Gazelle (1854 sidewheeler)

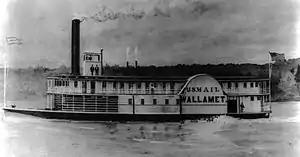
The steamer "Wallamet", moored nearby when "Gazelle" exploded on April 8, 1854.

On April 8, 1854, at 6:30 a.m., "Gazelle" had come over to Canemah from the long wharf built above the falls on the western side of the river above Linn City, sometimes called the "basin".